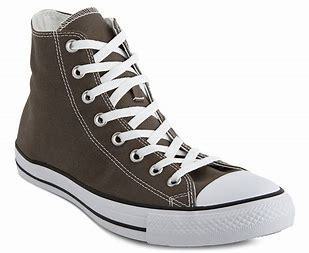
Brand: Converse
Model: Chuck Taylor